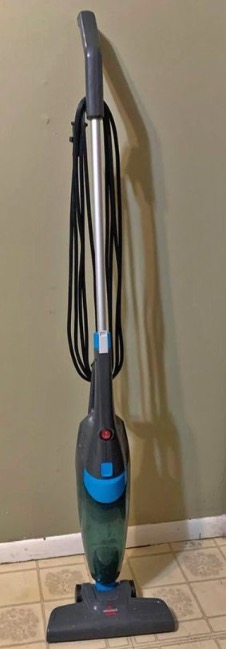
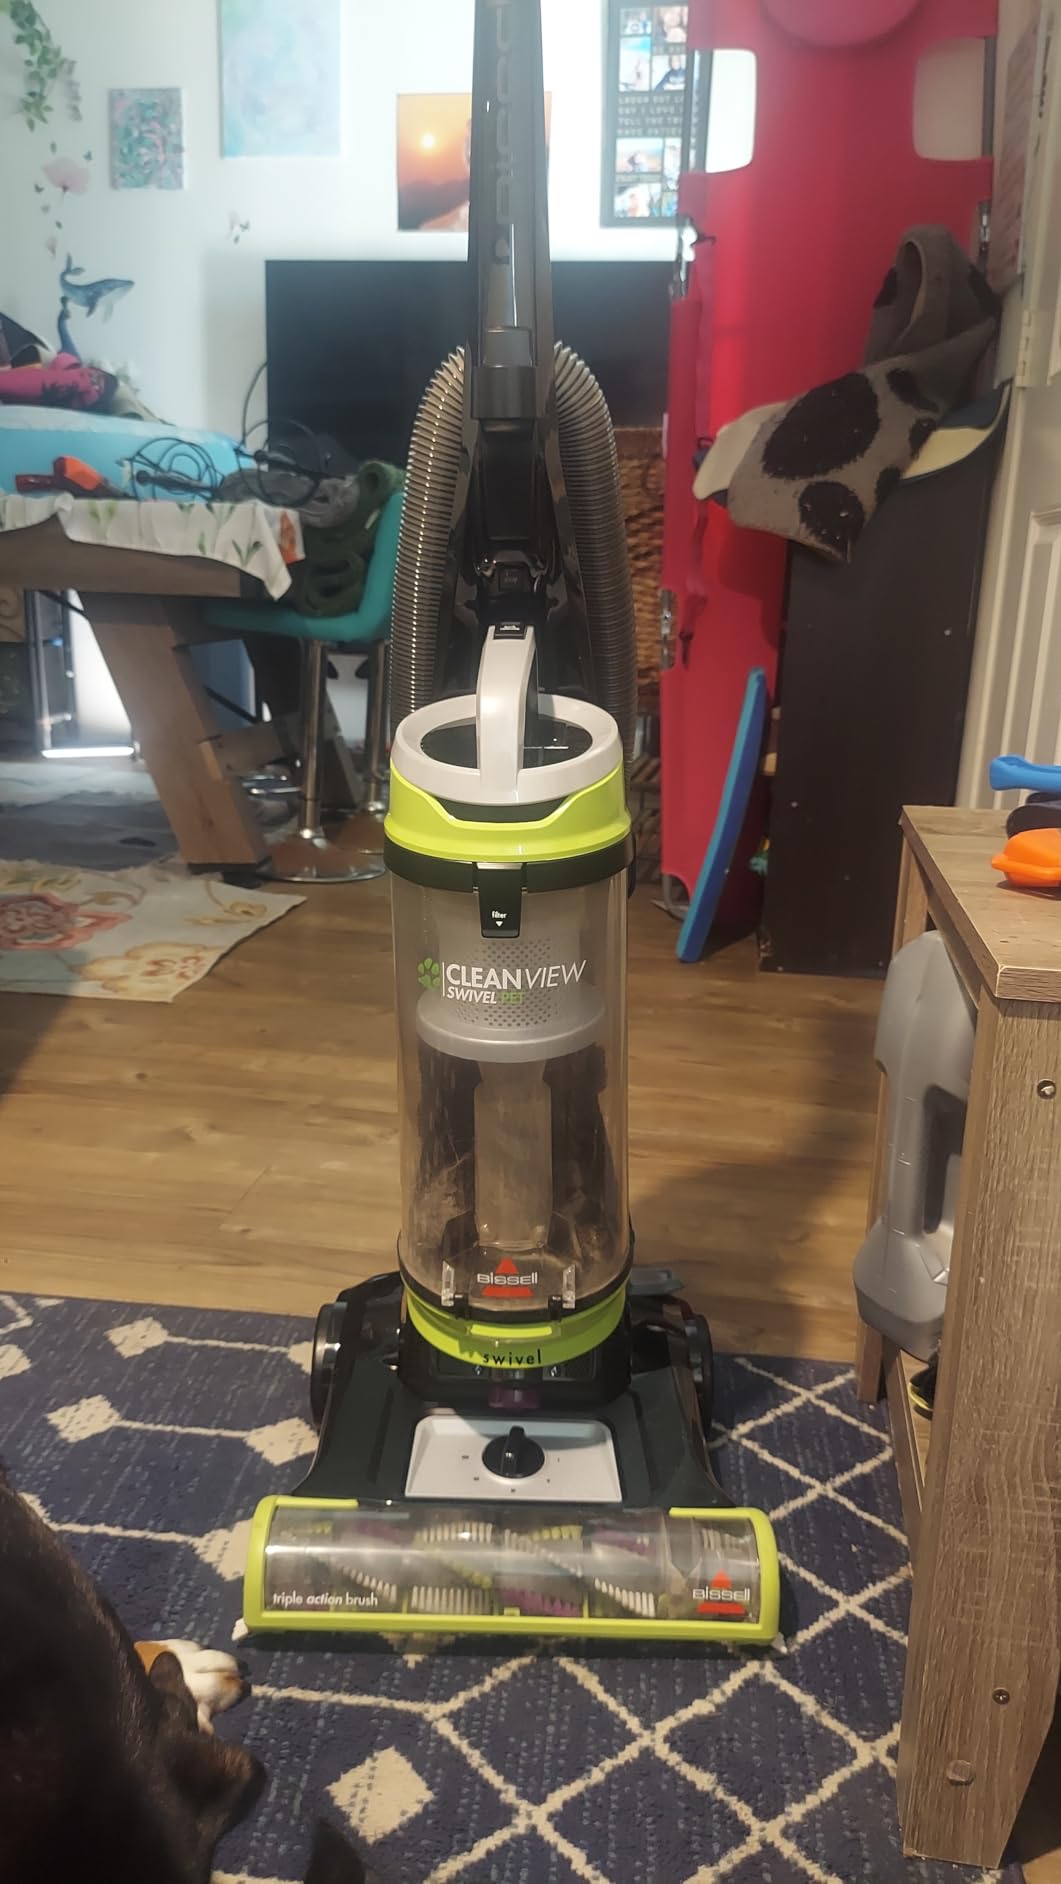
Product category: items_vacuum
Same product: no